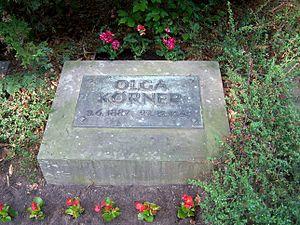
Olga Körner est une activiste et femme politique allemande ainsi que la cofondatrice du mouvement des femmes prolétaires à Dresde. Elle siège au Parlement allemand, le Reichstag, des années 1930 à 1933 sous la bannière du Parti communiste allemand, où elle représente les villes de Dresde et Bautzen. C'est une figure du mouvement ouvrier international.